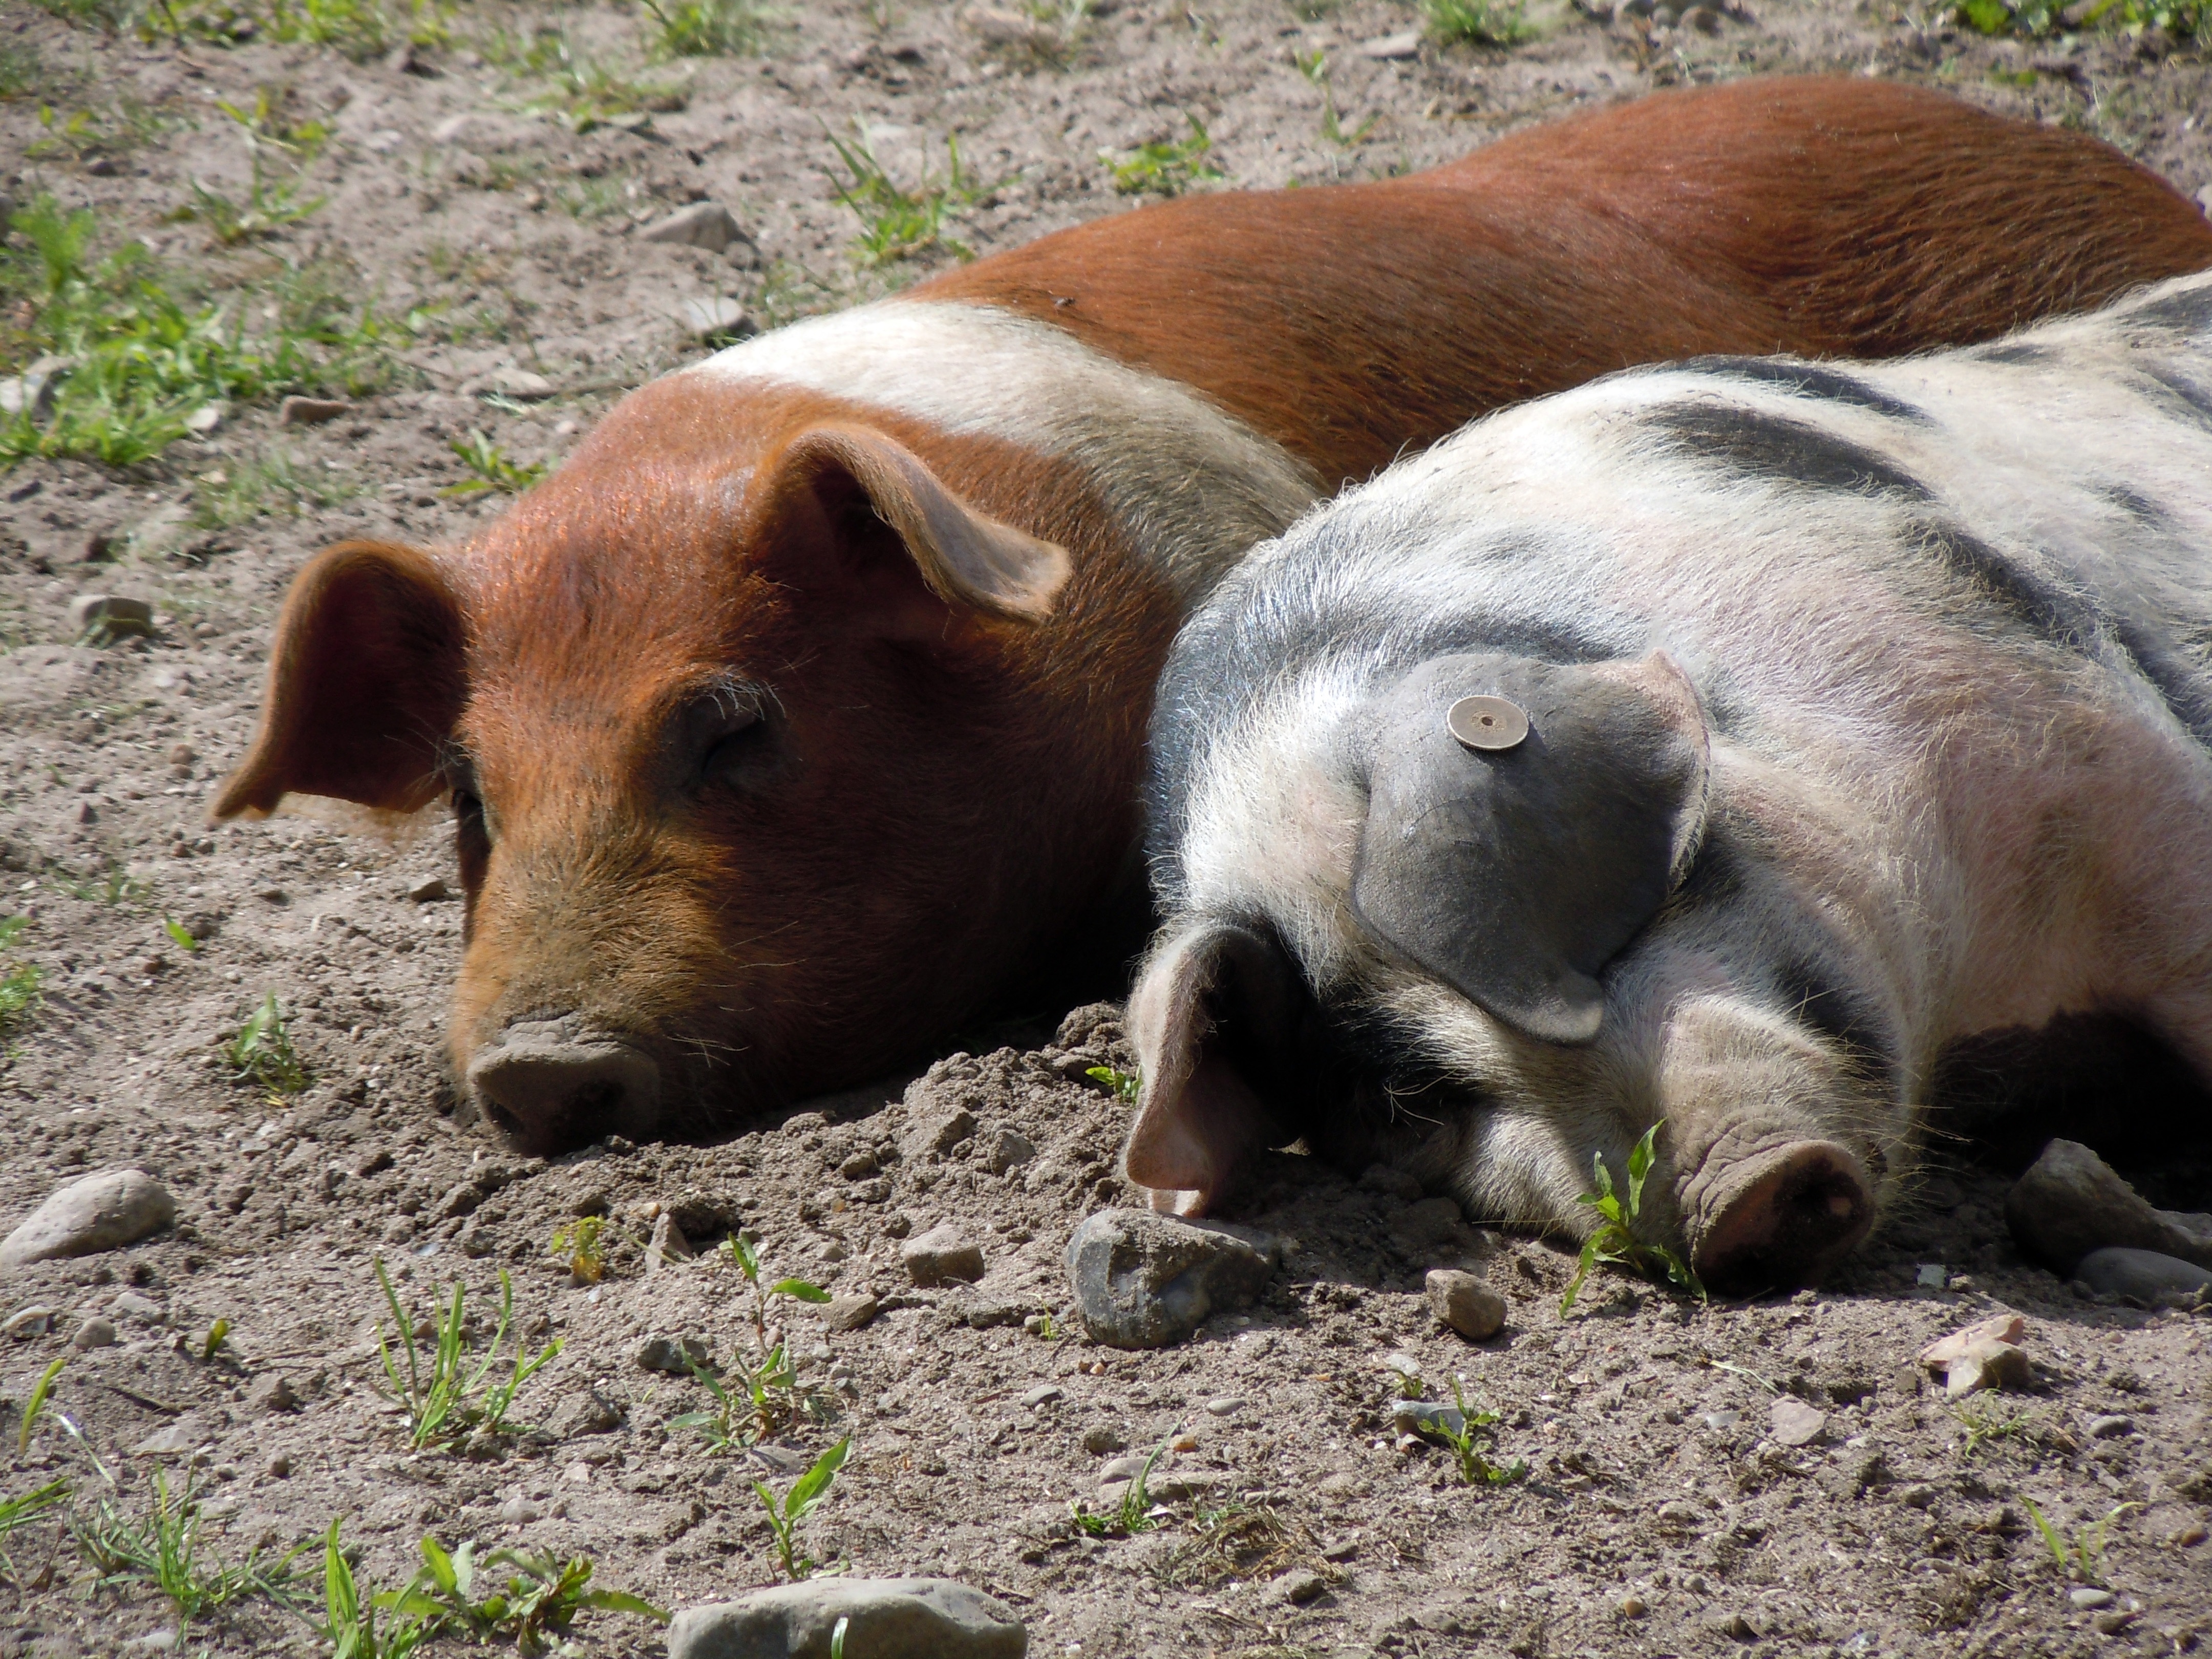
wildlife, zoo, mammal, fauna, piglet, vertebrate, pig, snuggle, domestic pig, pig like mammal